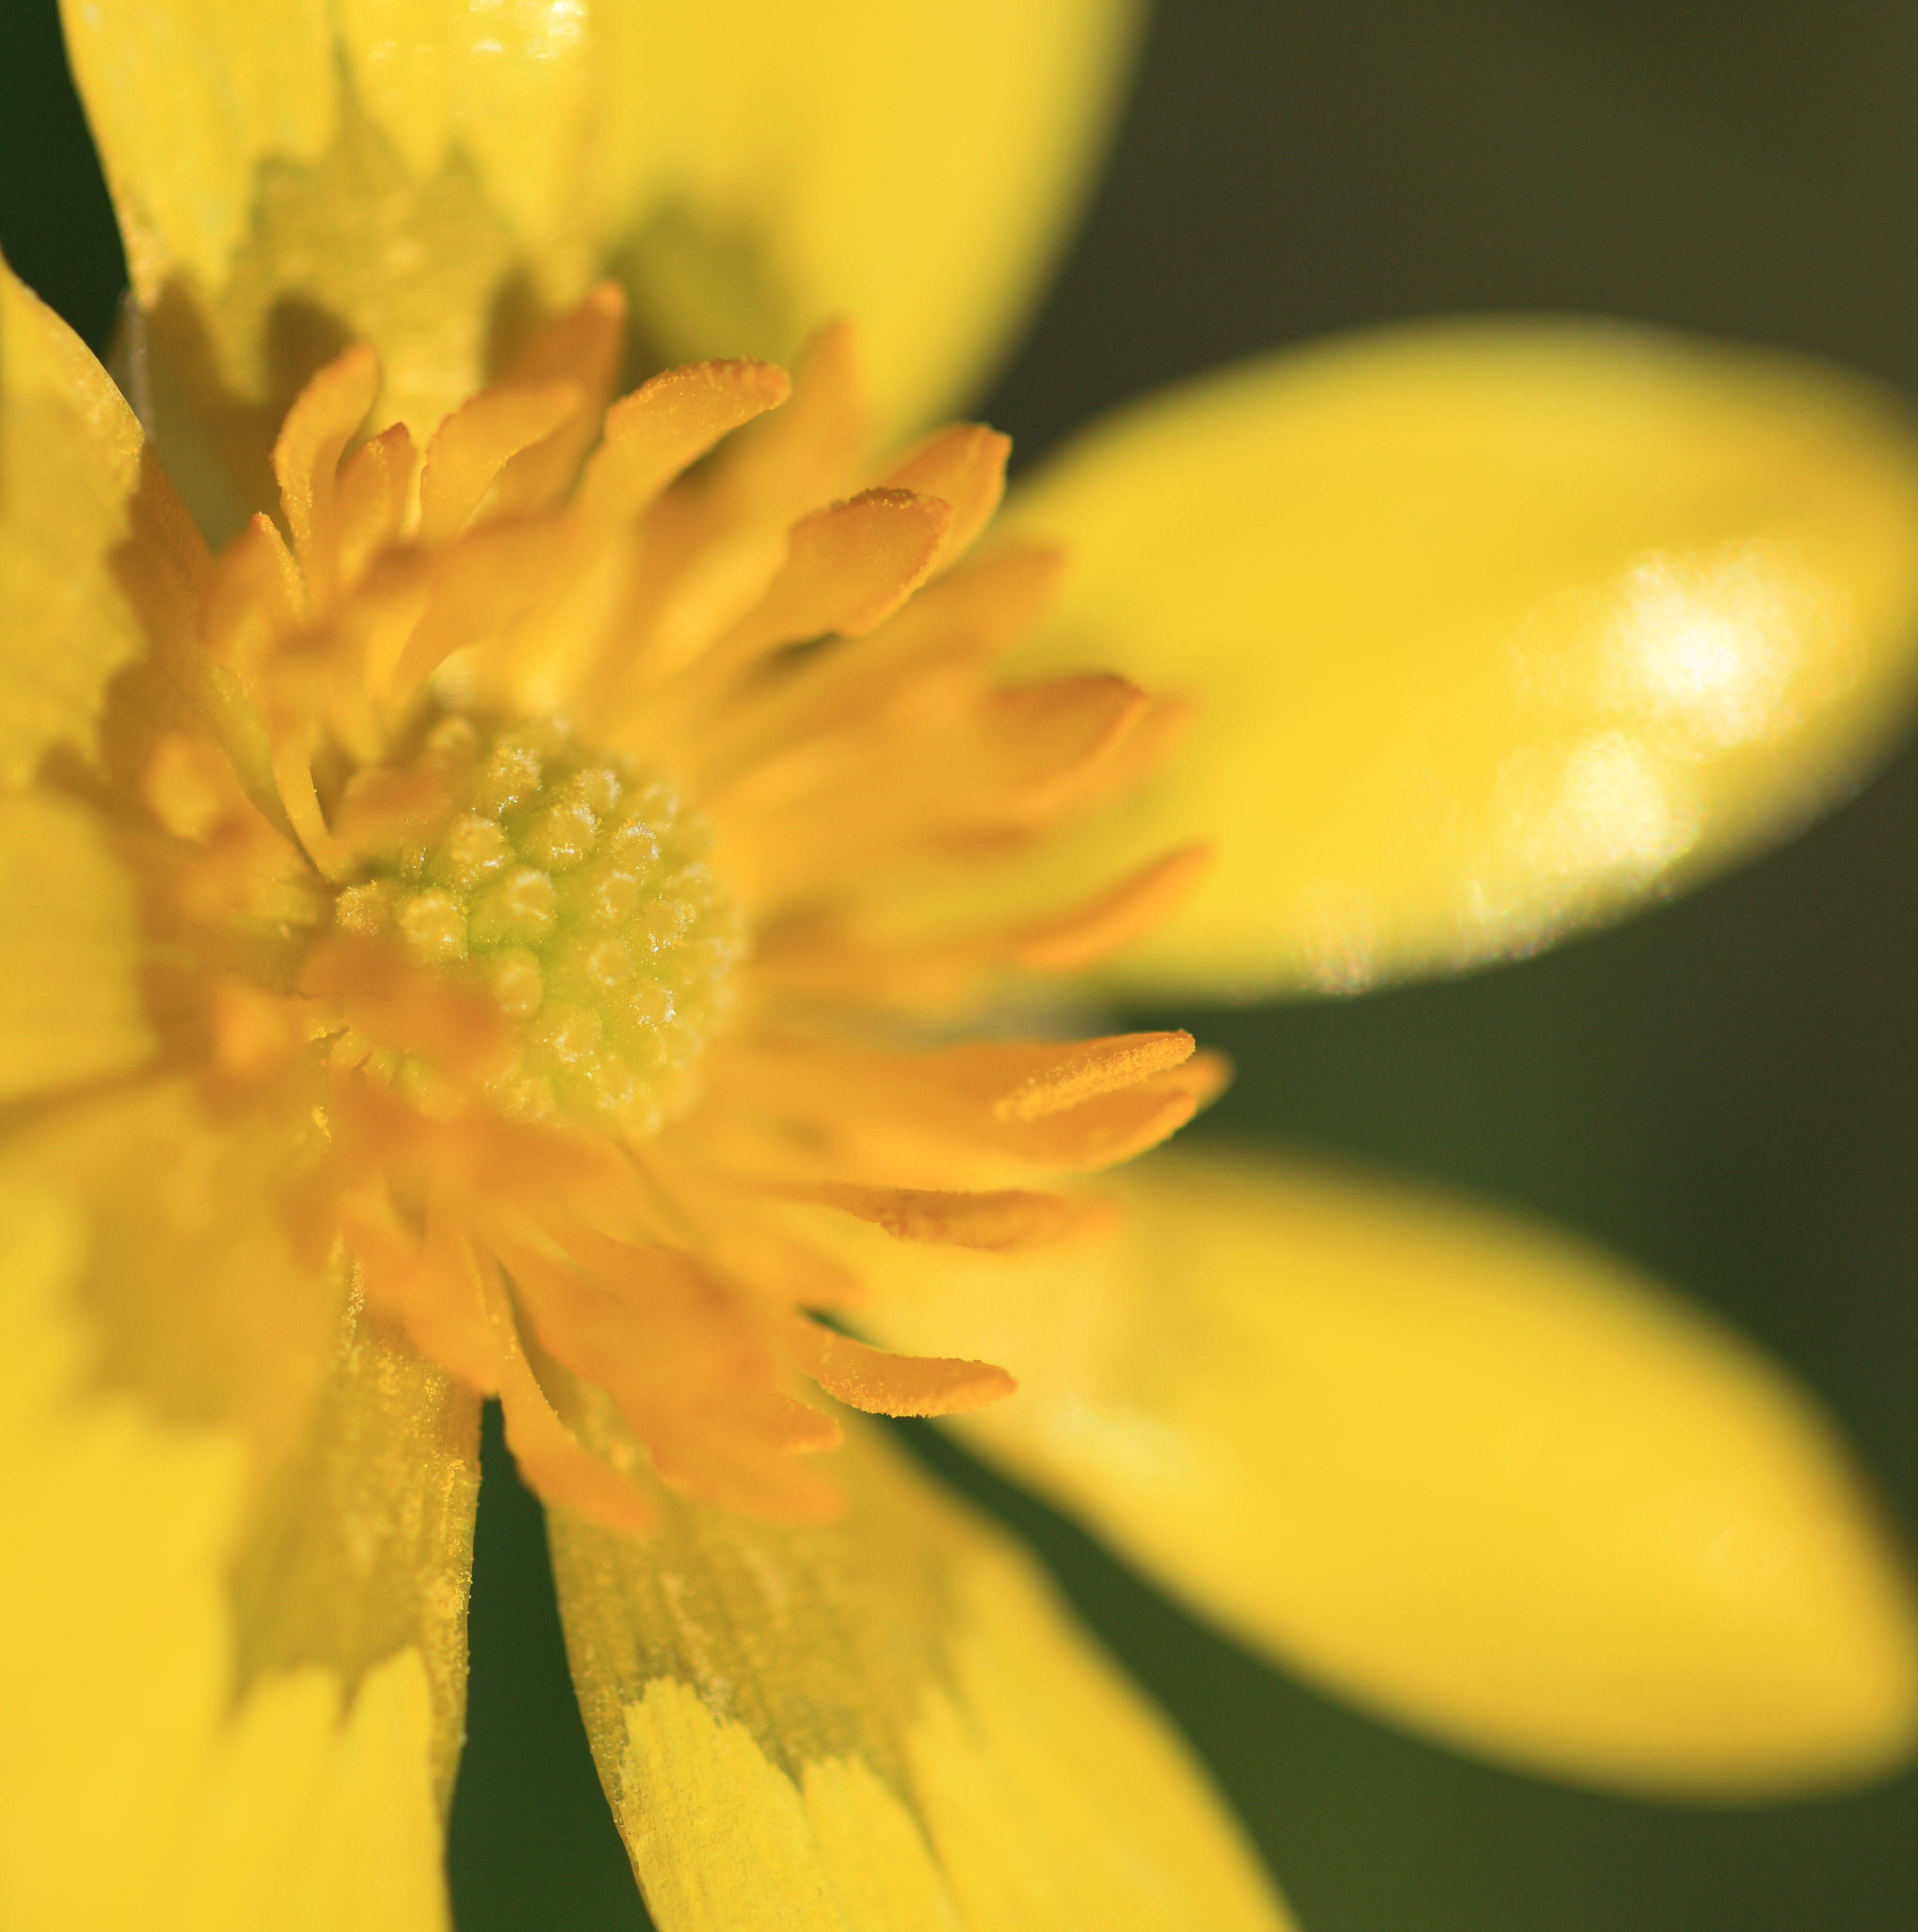
blossom, plant, photography, sunlight, leaf, flower, petal, pollen, green, high, botany, yellow, flora, wildflower, close up, 5d, hires, markii, nectar, hi, res, resolution, saitama, kawaguchi, lessercelandine, ranunculus, ficaria, taxonomybinomial, ranunculusficaria, macro photography, flowering plant, plant stem, land plant